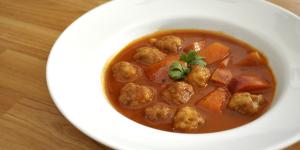
albondigas de cerdo